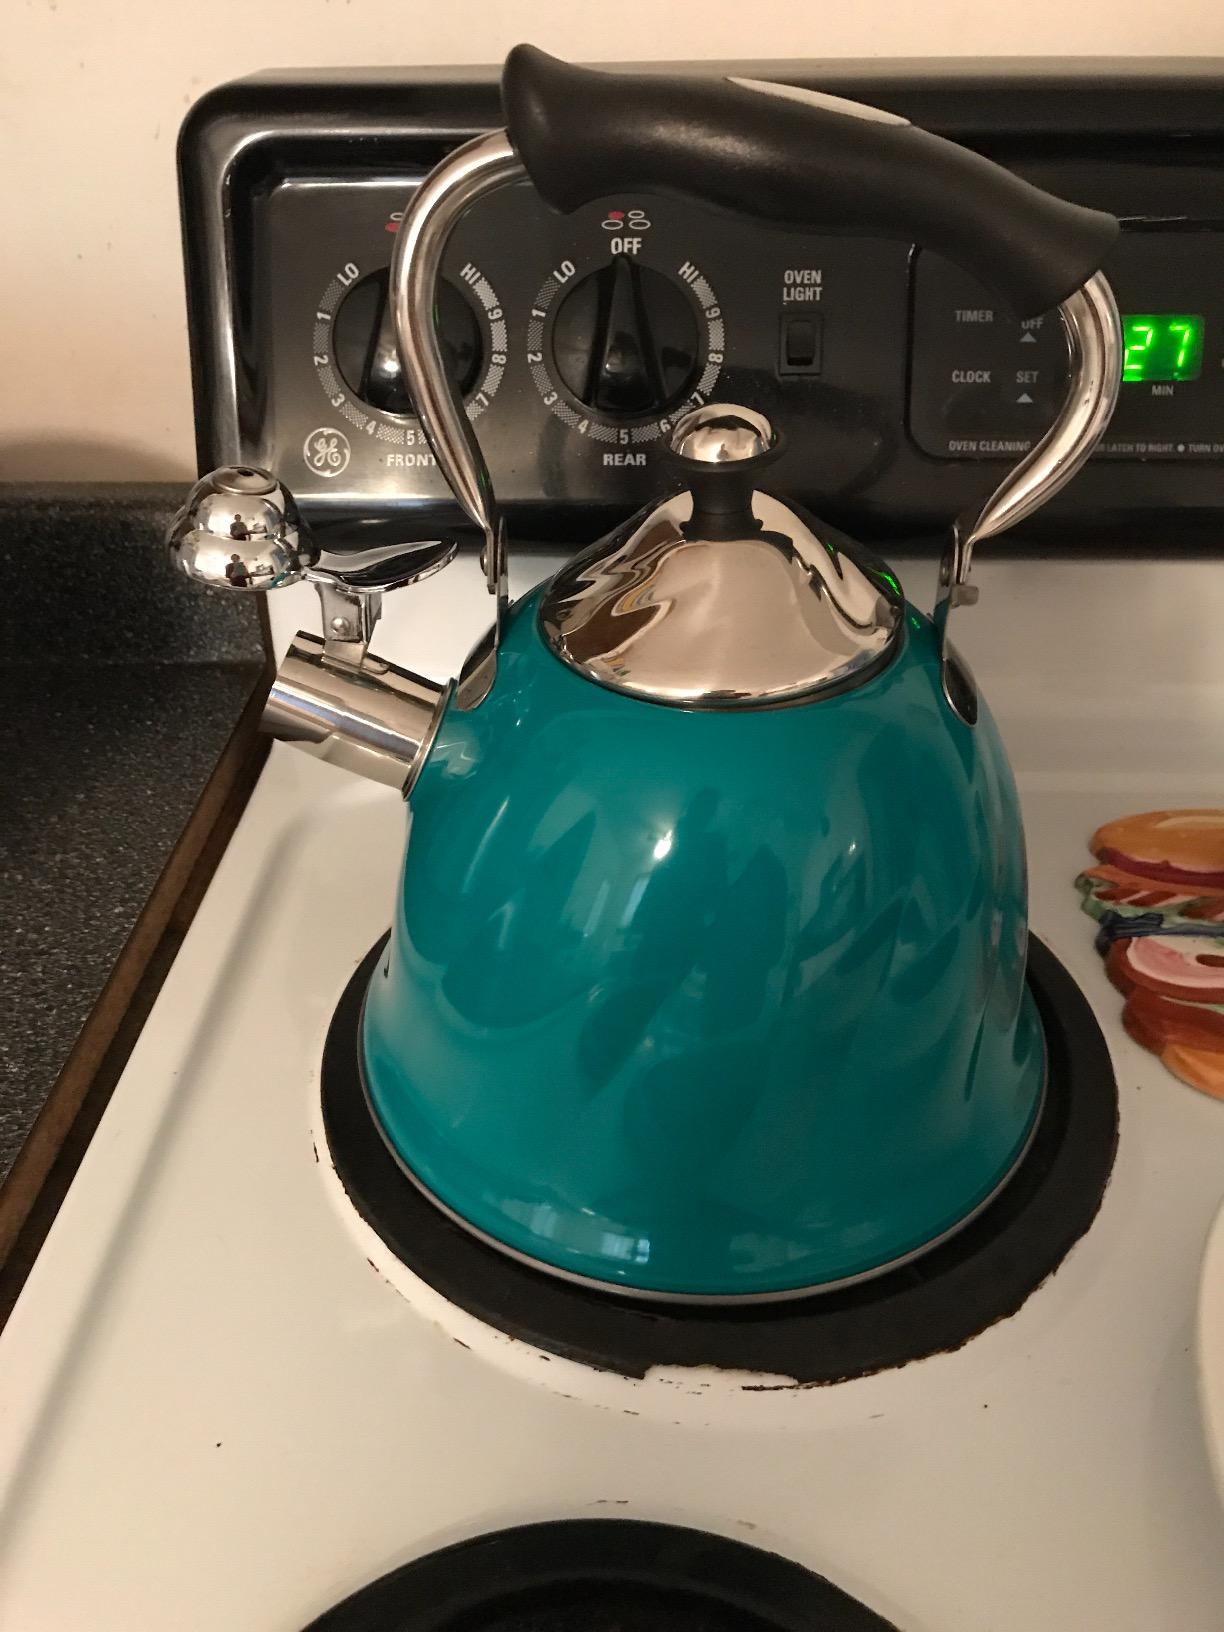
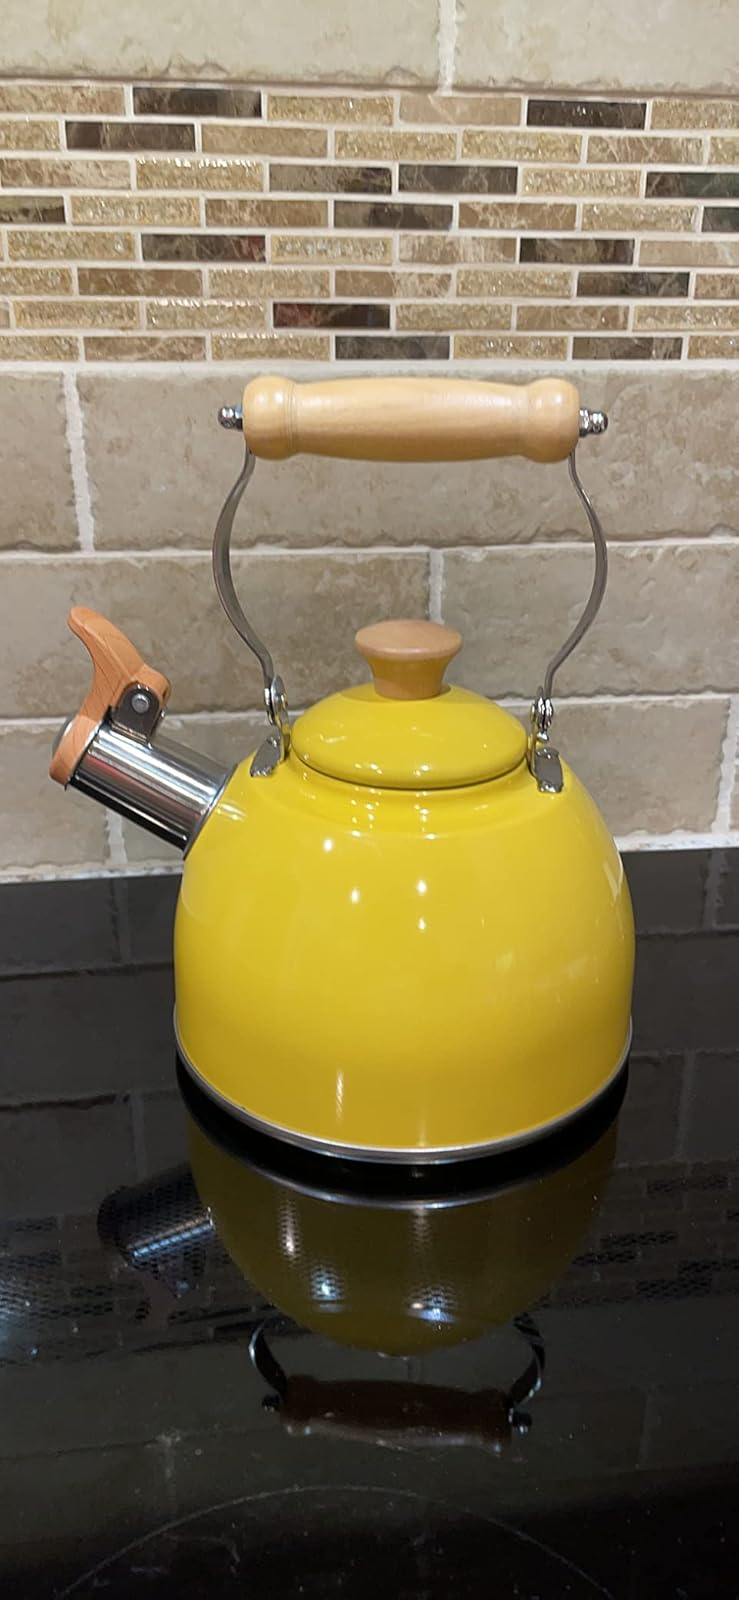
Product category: items_kettle
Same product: no